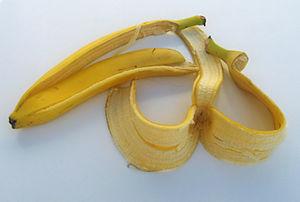
Une peau de banane, aussi appelée pelure de banane, est l'écorce de ce fruit. Les peaux de banane ont de nombreuses applications, notamment comme produits biochimiques utilisés en nutraceutique, en biotechnologie industrielle, en alimentation animale, en bioremédiation, mais elles sont également connues pour leur implication dans des gags et des situations cocasses.